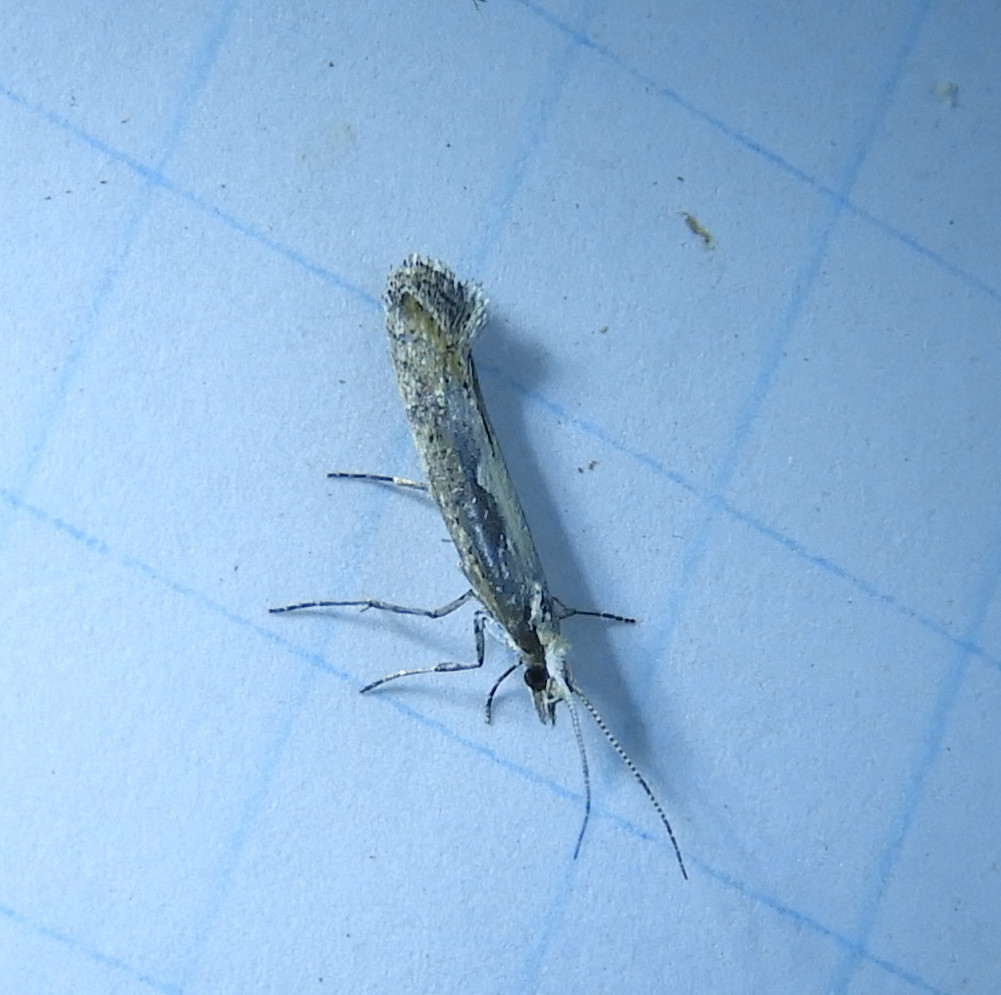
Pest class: diamondback_moth